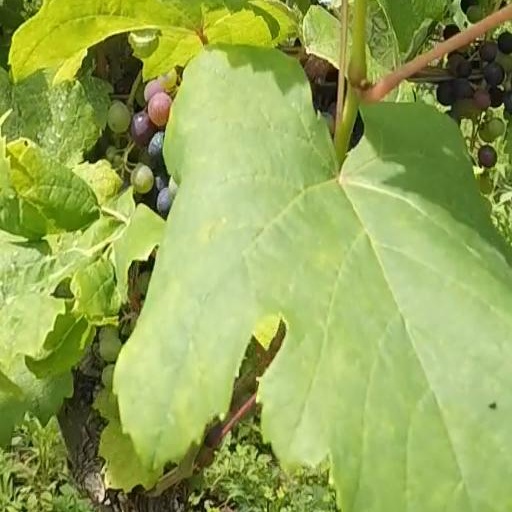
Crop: grape